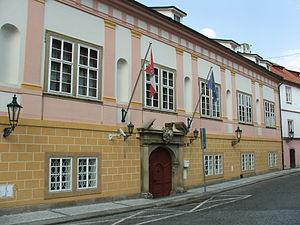
Résidence de l'ambassadeur de l'Autriche à Prague - Hradčany, Tchéquie